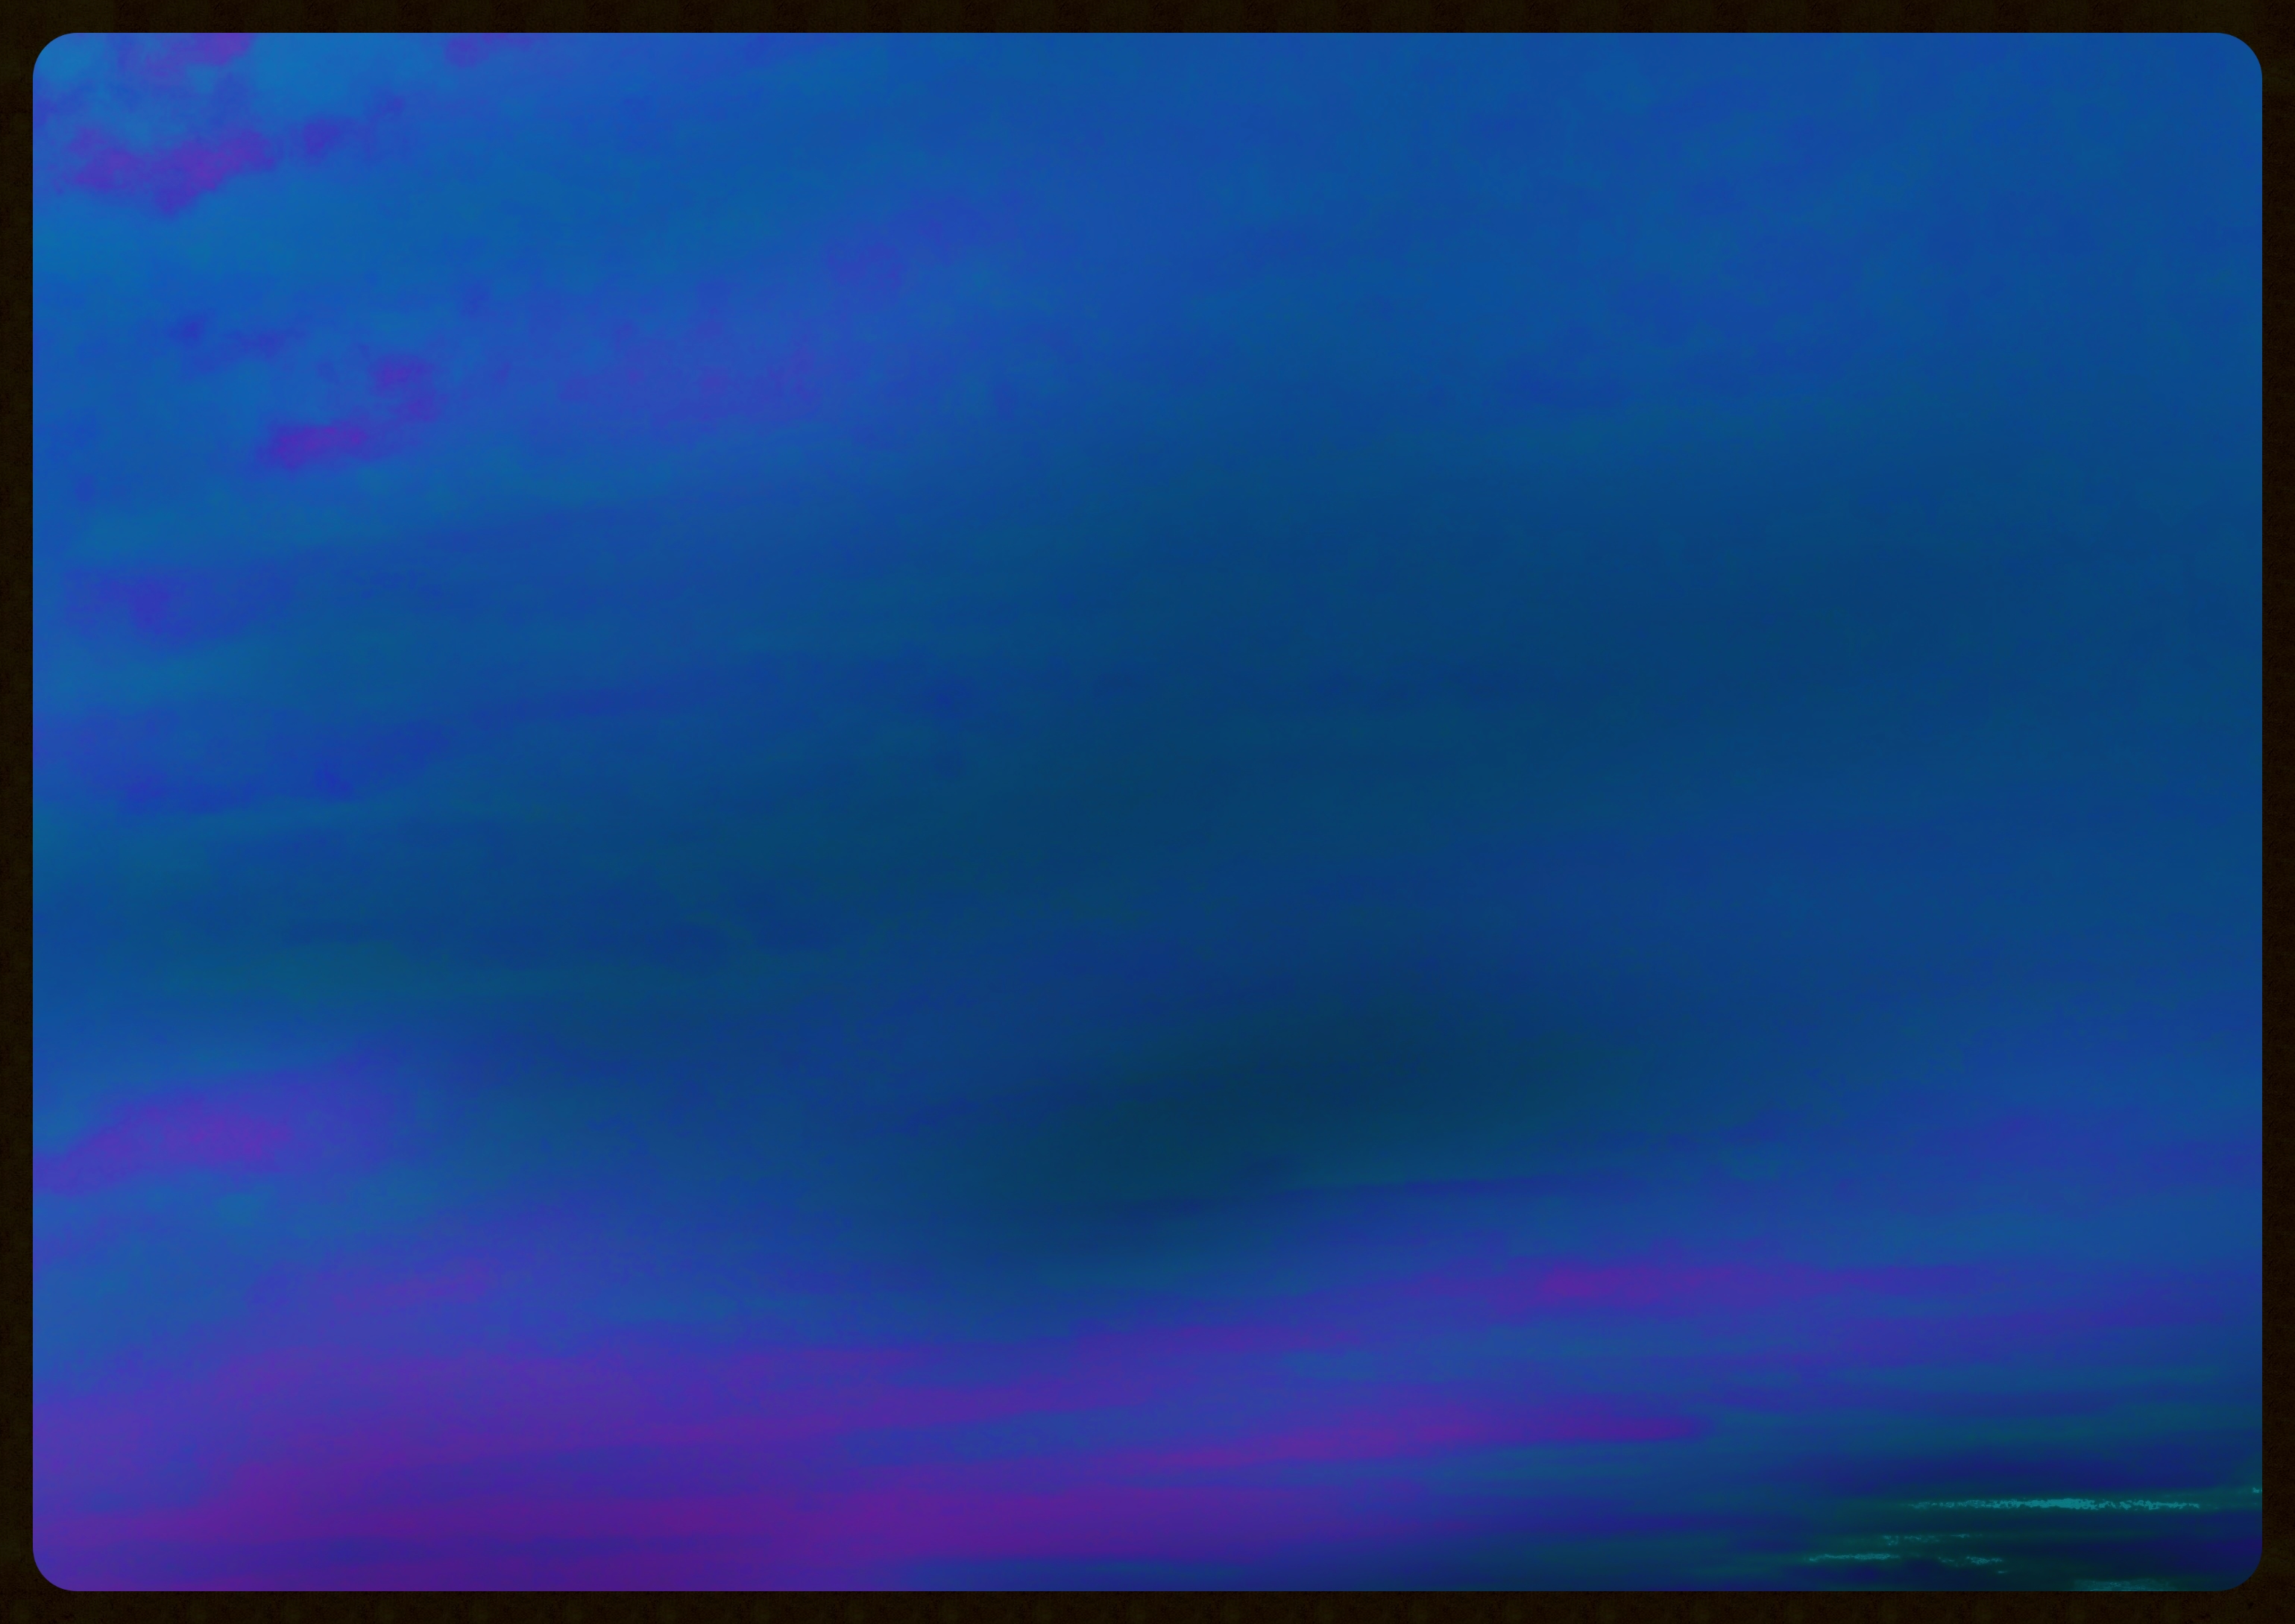
cloud, sky, technology, atmosphere, gadget, screenshot, crazygeniuses, netartii, computer monitor, electronic device, display device